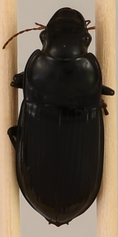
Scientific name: Harpalus caliginosus
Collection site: North Sterling NEON (STER), plot STER_033